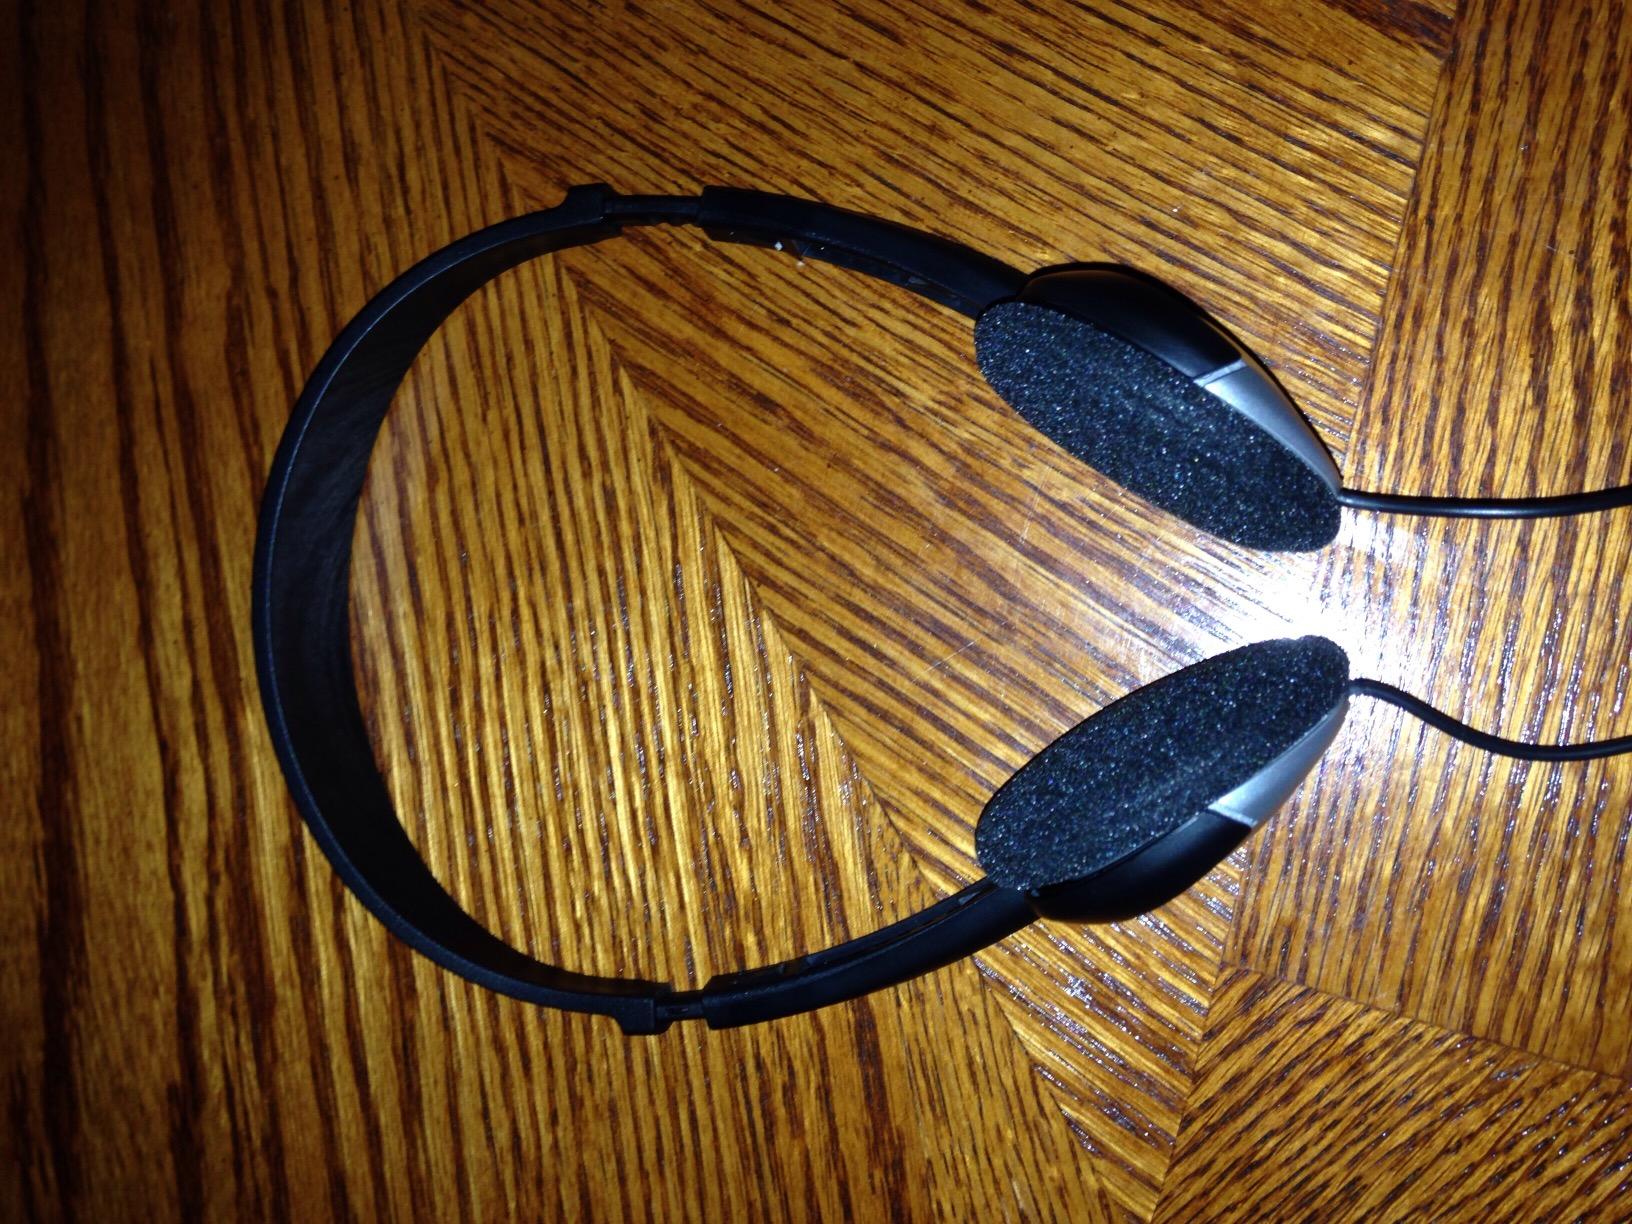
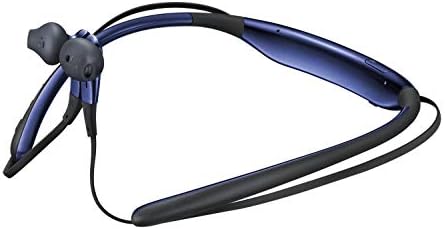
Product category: headphones
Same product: no